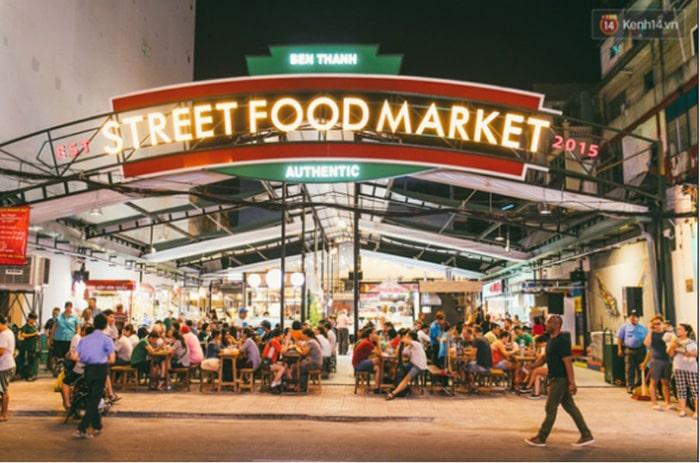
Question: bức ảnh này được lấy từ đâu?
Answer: từ kenh14. vn